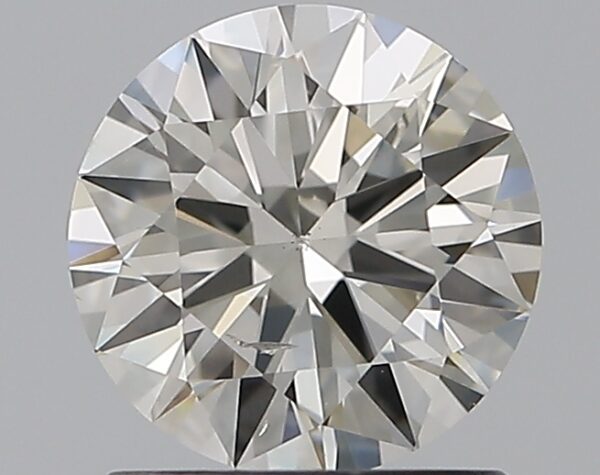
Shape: round
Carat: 1
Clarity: SI2
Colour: J
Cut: EX
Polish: EX
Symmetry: VG
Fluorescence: F
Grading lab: GIA
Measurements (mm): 6.49 x 6.52 x 3.88